Samuel Fox (industrialist)

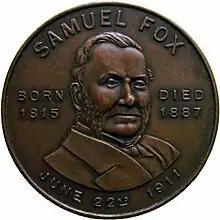
Samuel Fox on commemorative medal for the opening of 'Fox Glen' public space in Deepcar

Samuel Fox (7 June 1815 – 25 February 1887) was a British industrialist and businessman noted for developing the Paragon umbrella frame, and the founder of a steelworks in Stocksbridge.